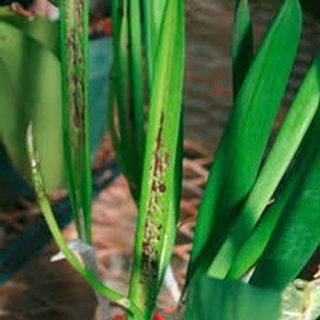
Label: wheat_tan_spot